Cuban Five

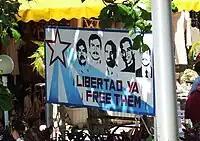
Sign on a street in Varadero, Cuba

Eight international Nobel Prize winners filed an amicus brief with the National Committee to Free the Cuban Five in 2009.